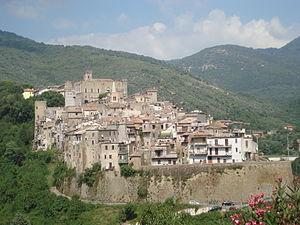
San Gregorio da Sassola est une commune italienne de la ville métropolitaine de Rome Capitale dans la région Latium en Italie.